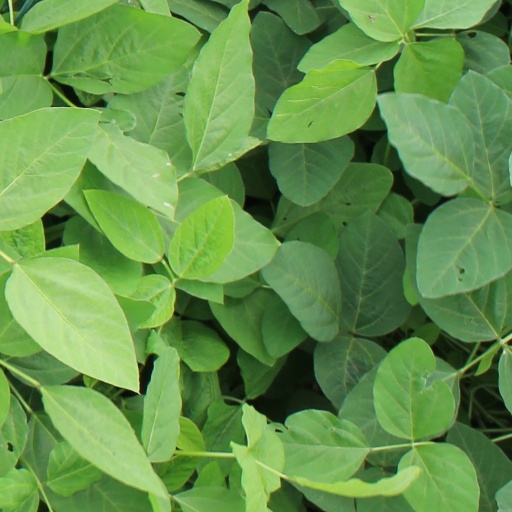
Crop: soybean